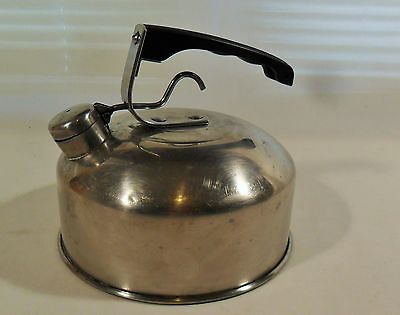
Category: kettle